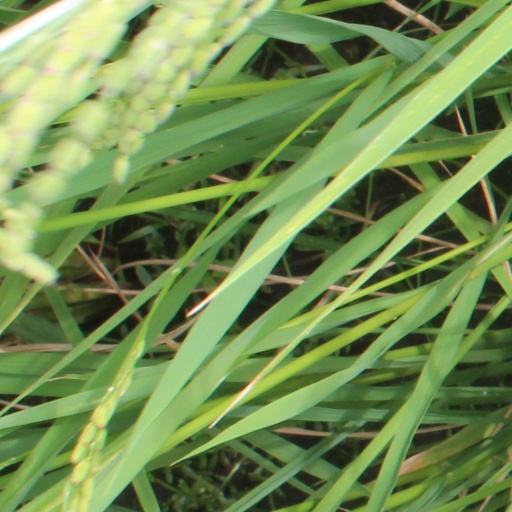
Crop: rice